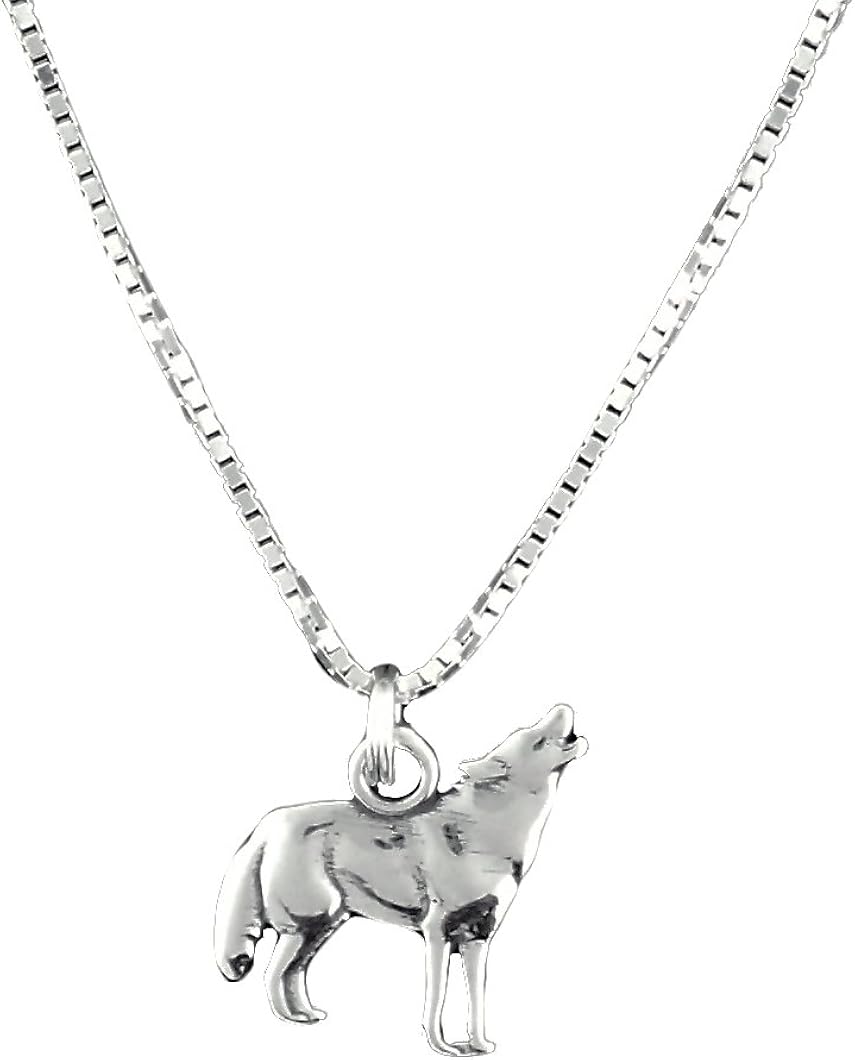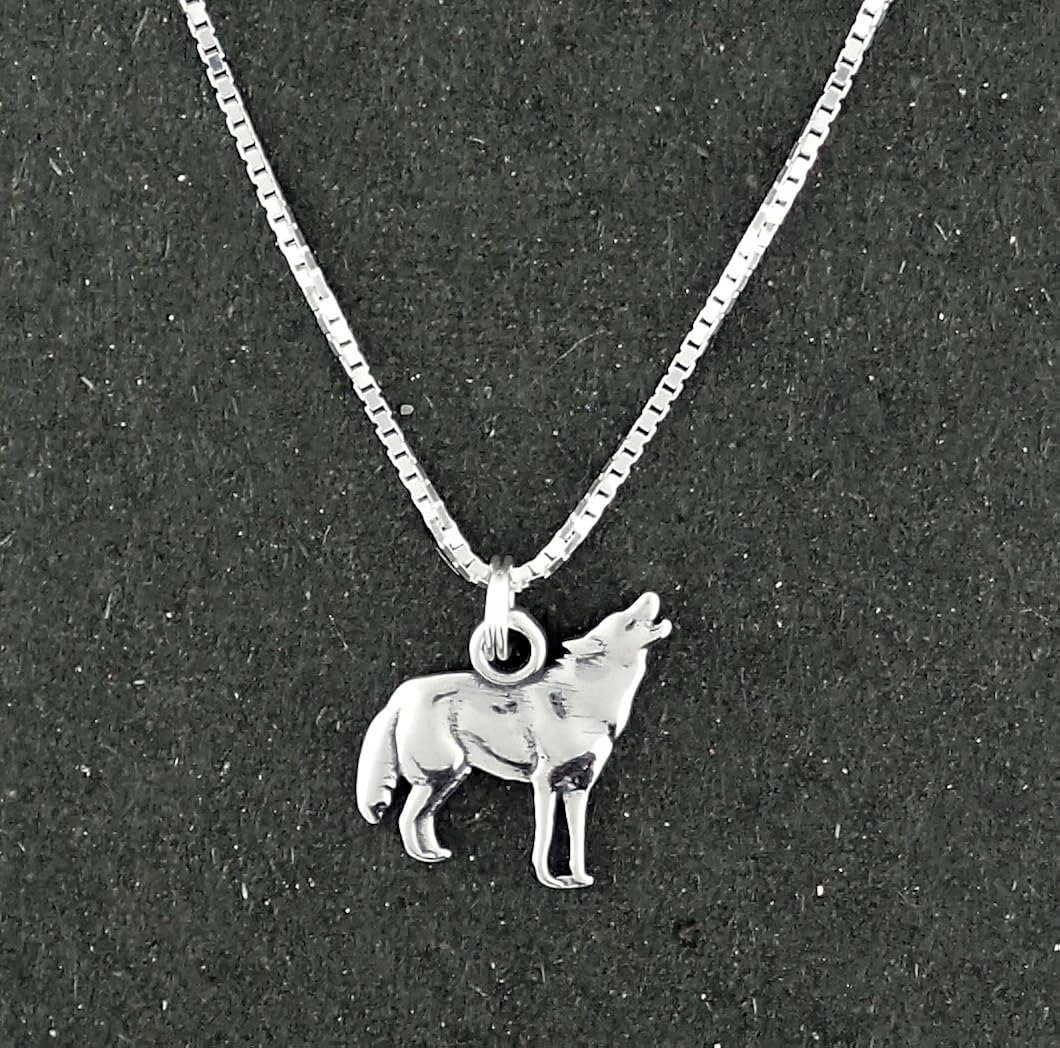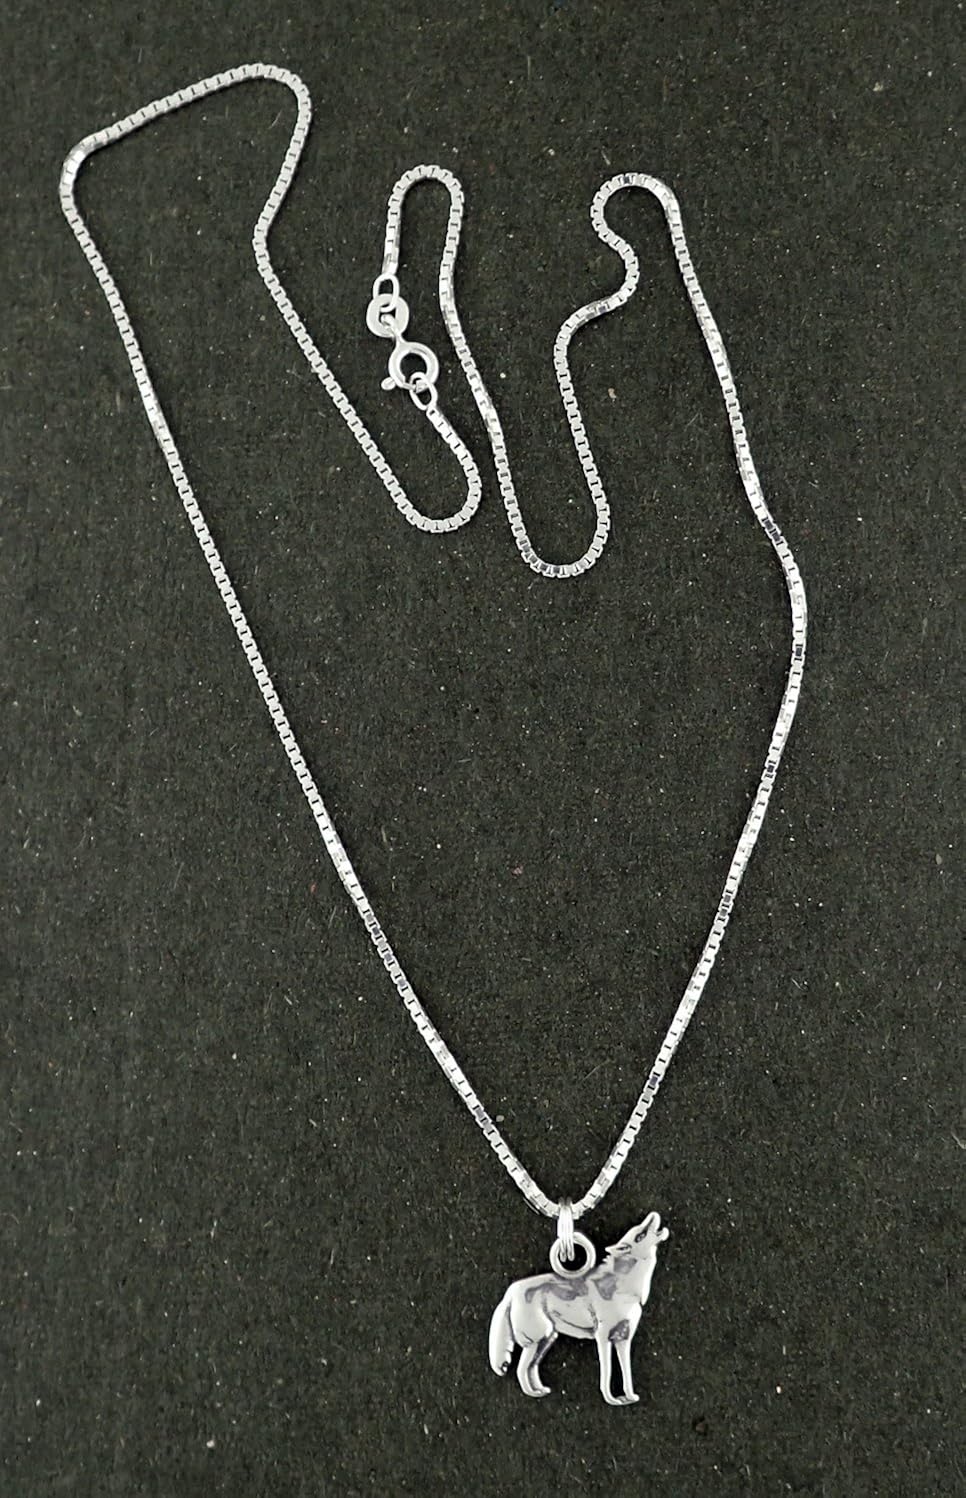
Corinna-Maria 925 Sterling Silver Wolf Pendant Necklace Howling at Moon 18 inch Chain
Category: AMAZON FASHION
Howling Wolf Charm Pendant, Design is on both sides. Made of 925 Sterling Silver. Approximate Charm Size 2/3" x 2/3" or 16mm x 16mm. 18" box chain 1mm width.
Features: Howling Wolf Pendant Necklace | Both Chain and Charm are Solid 925 Sterling Silver | Approximate Charm Size 2/3 inch x 2/3 inch or 16mm x 16mm | 18 inch box chain 1mm width with spring ring clasp